The Captain (miniseries)

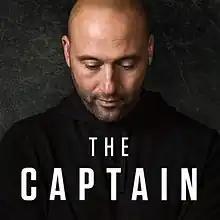
Promotional poster

The Captain is a 2022 American sports documentary miniseries produced by ESPN Films. Directed by Randy Wilkins, the series focuses on the life and career of Derek Jeter, who served as captain of the New York Yankees of Major League Baseball. Debuting on ESPN and ESPN+ on July 18, the series has seven episodes, and ran until August 11. Spike Lee and Michael Tollin are executive producers on the series.